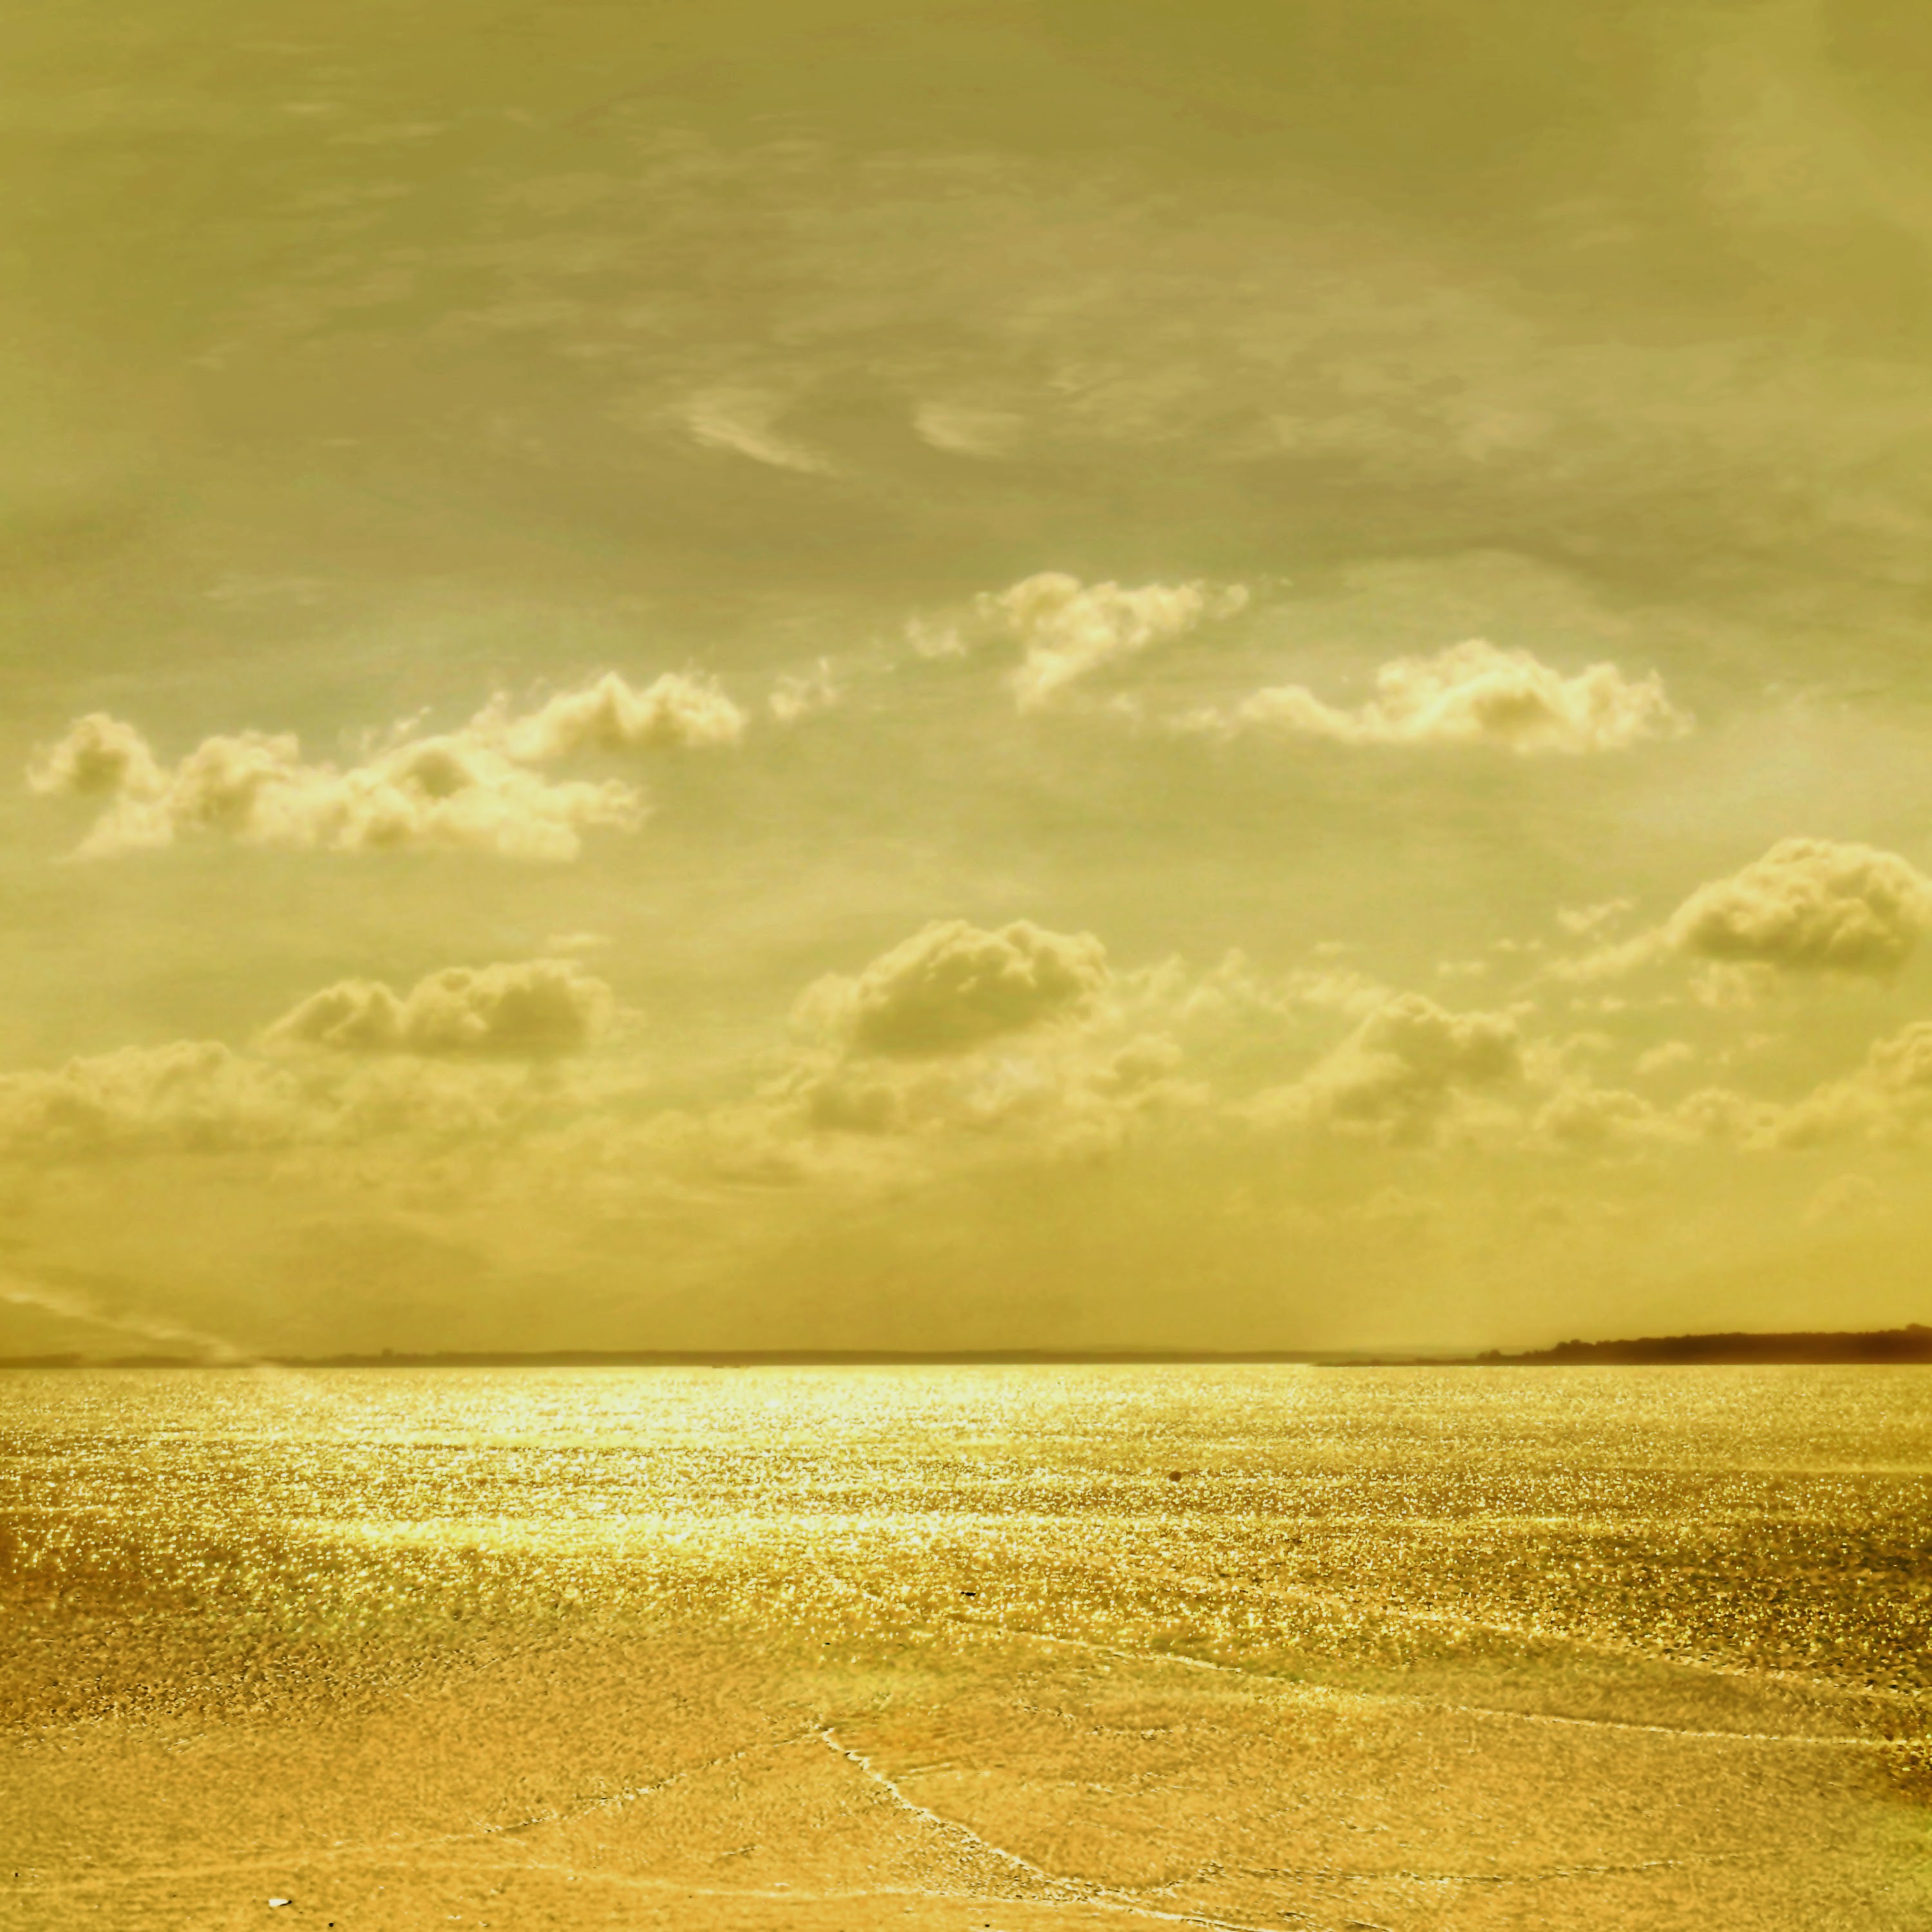
beach, sea, water, nature, ocean, horizon, cloud, sky, sun, sunrise, field, prairie, sunlight, morning, dawn, serene, plain, background, gold, grassland, fantasy, sandy beach, steppe, beautiful beach, atmospheric phenomenon, grass family